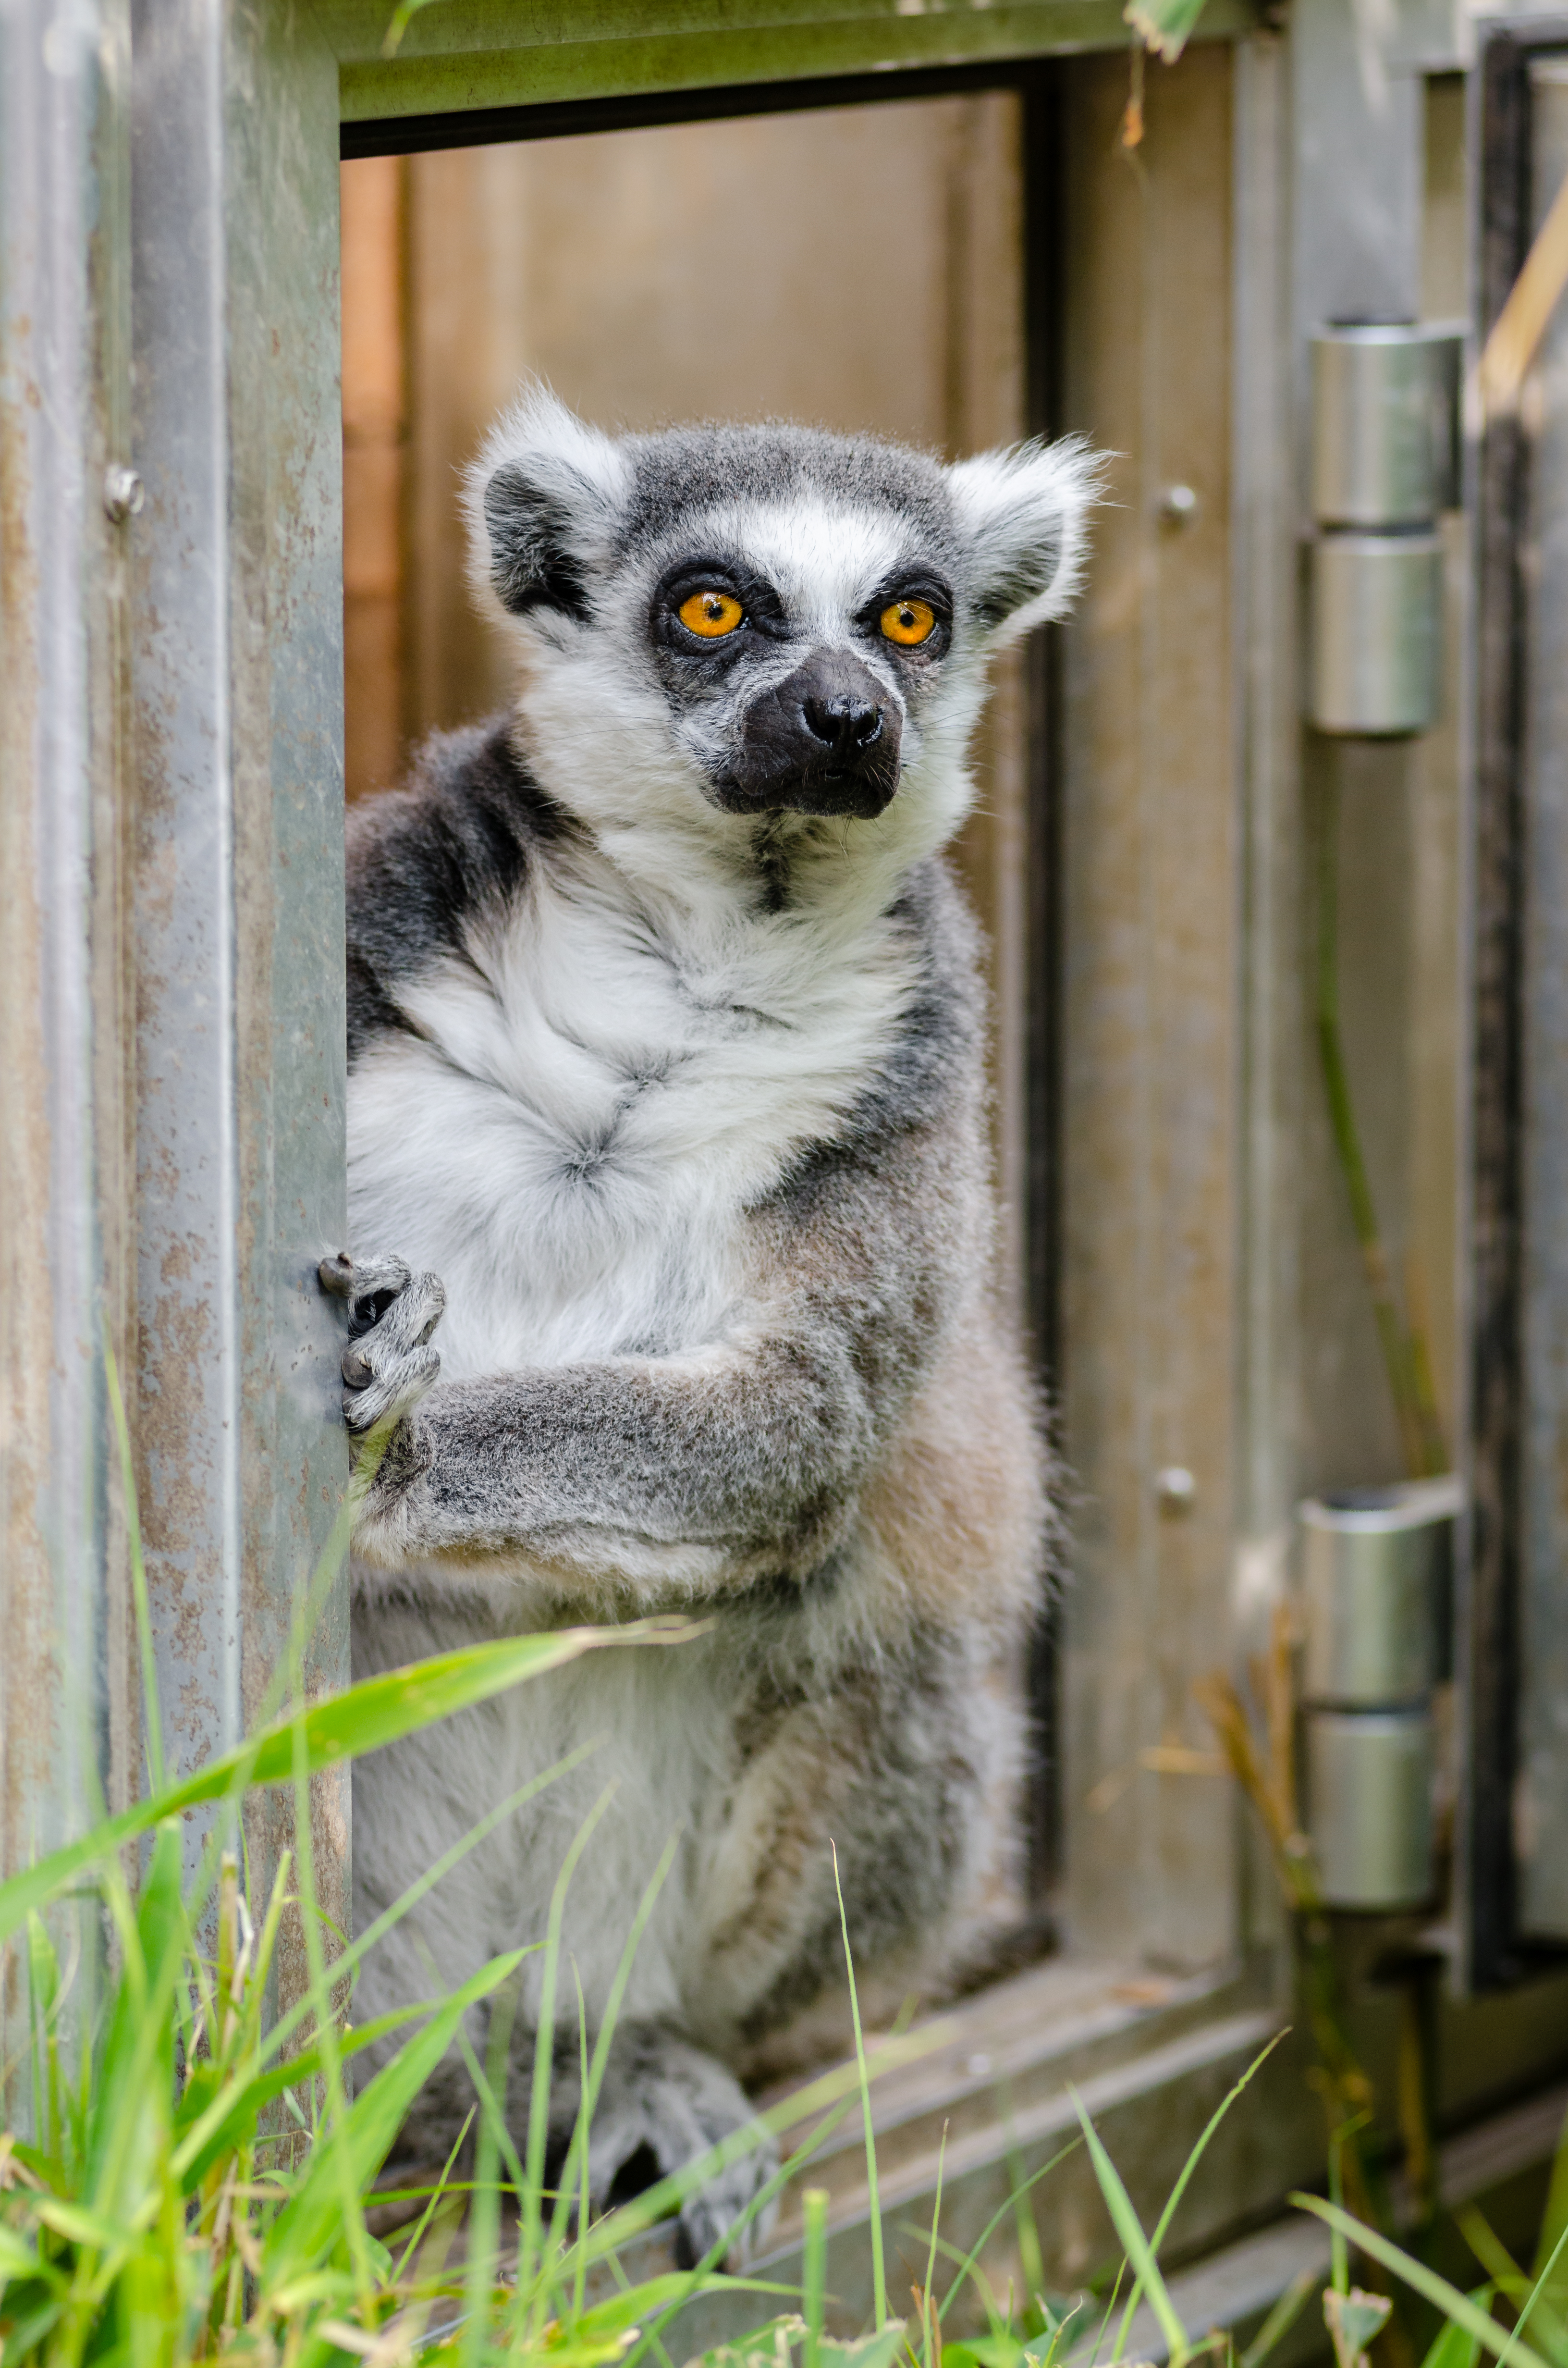
animal, wildlife, zoo, mammal, fauna, primate, madagascar, vertebrate, lemur